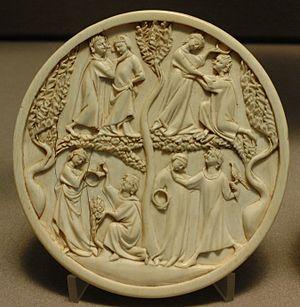
Valve de miroir, scènes courtoises. Paris, premier tiers du XIVe siècle, ivoire.
Lanzelet est un roman du cycle arthurien en moyen haut-allemand écrit vers 1200 par l'auteur de langue allemande Ulrich von Zatzikhoven. Composé de 9 444 vers, le roman raconte l'histoire et les aventures du chevalier Lanzelet. Il est le premier roman allemand de Lancelot, les autres grands auteurs médiévaux allemands comme Walther von der Vogelweide, Hartmann von Aue et Wolfram von Eschenbach ayant rédigé leurs œuvres sur d'autres thèmes.
L’amour courtois ou fin'amor d'après l'occitan, est une expression désignant au Moyen Âge, la façon d'aimer avec courtoisie, respect et honnêteté, sa ou son partenaire, dans le but commun d'atteindre la joie et le bonheur. On en trouve les premières traces dans les poésies des troubadours du Midi de la France, le pays d'oc. Les plus anciennes chansons dont on garde la trace sont celles de Guillaume IX d'Aquitaine, grand-père d'Aliénor, autour de laquelle, notamment grâce à Chrétien de Troyes, va s'épanouir cet art de vivre avec sa doctrine et ses règles, strictes comme celles d'une cour, art de vivre qui va donner à l'amour une place primordiale dans les productions du XIIe et XIIIe siècles. Les traces écrites débutant avec les troubadours et les trobairitz, il se poursuivra également dans les romans et dans les chansons de toile.